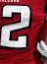
Number: 2